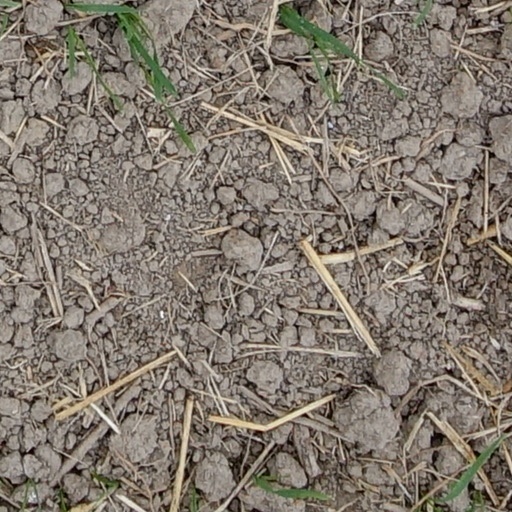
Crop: wheat